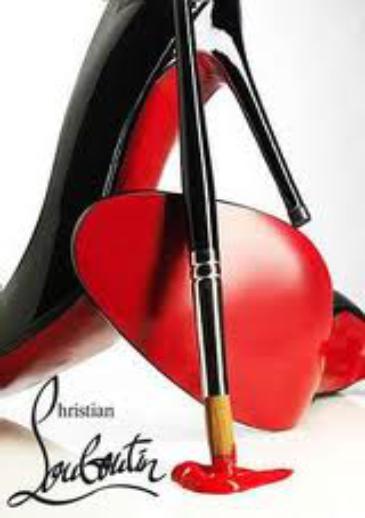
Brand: Christian Louboutin
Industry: Clothes